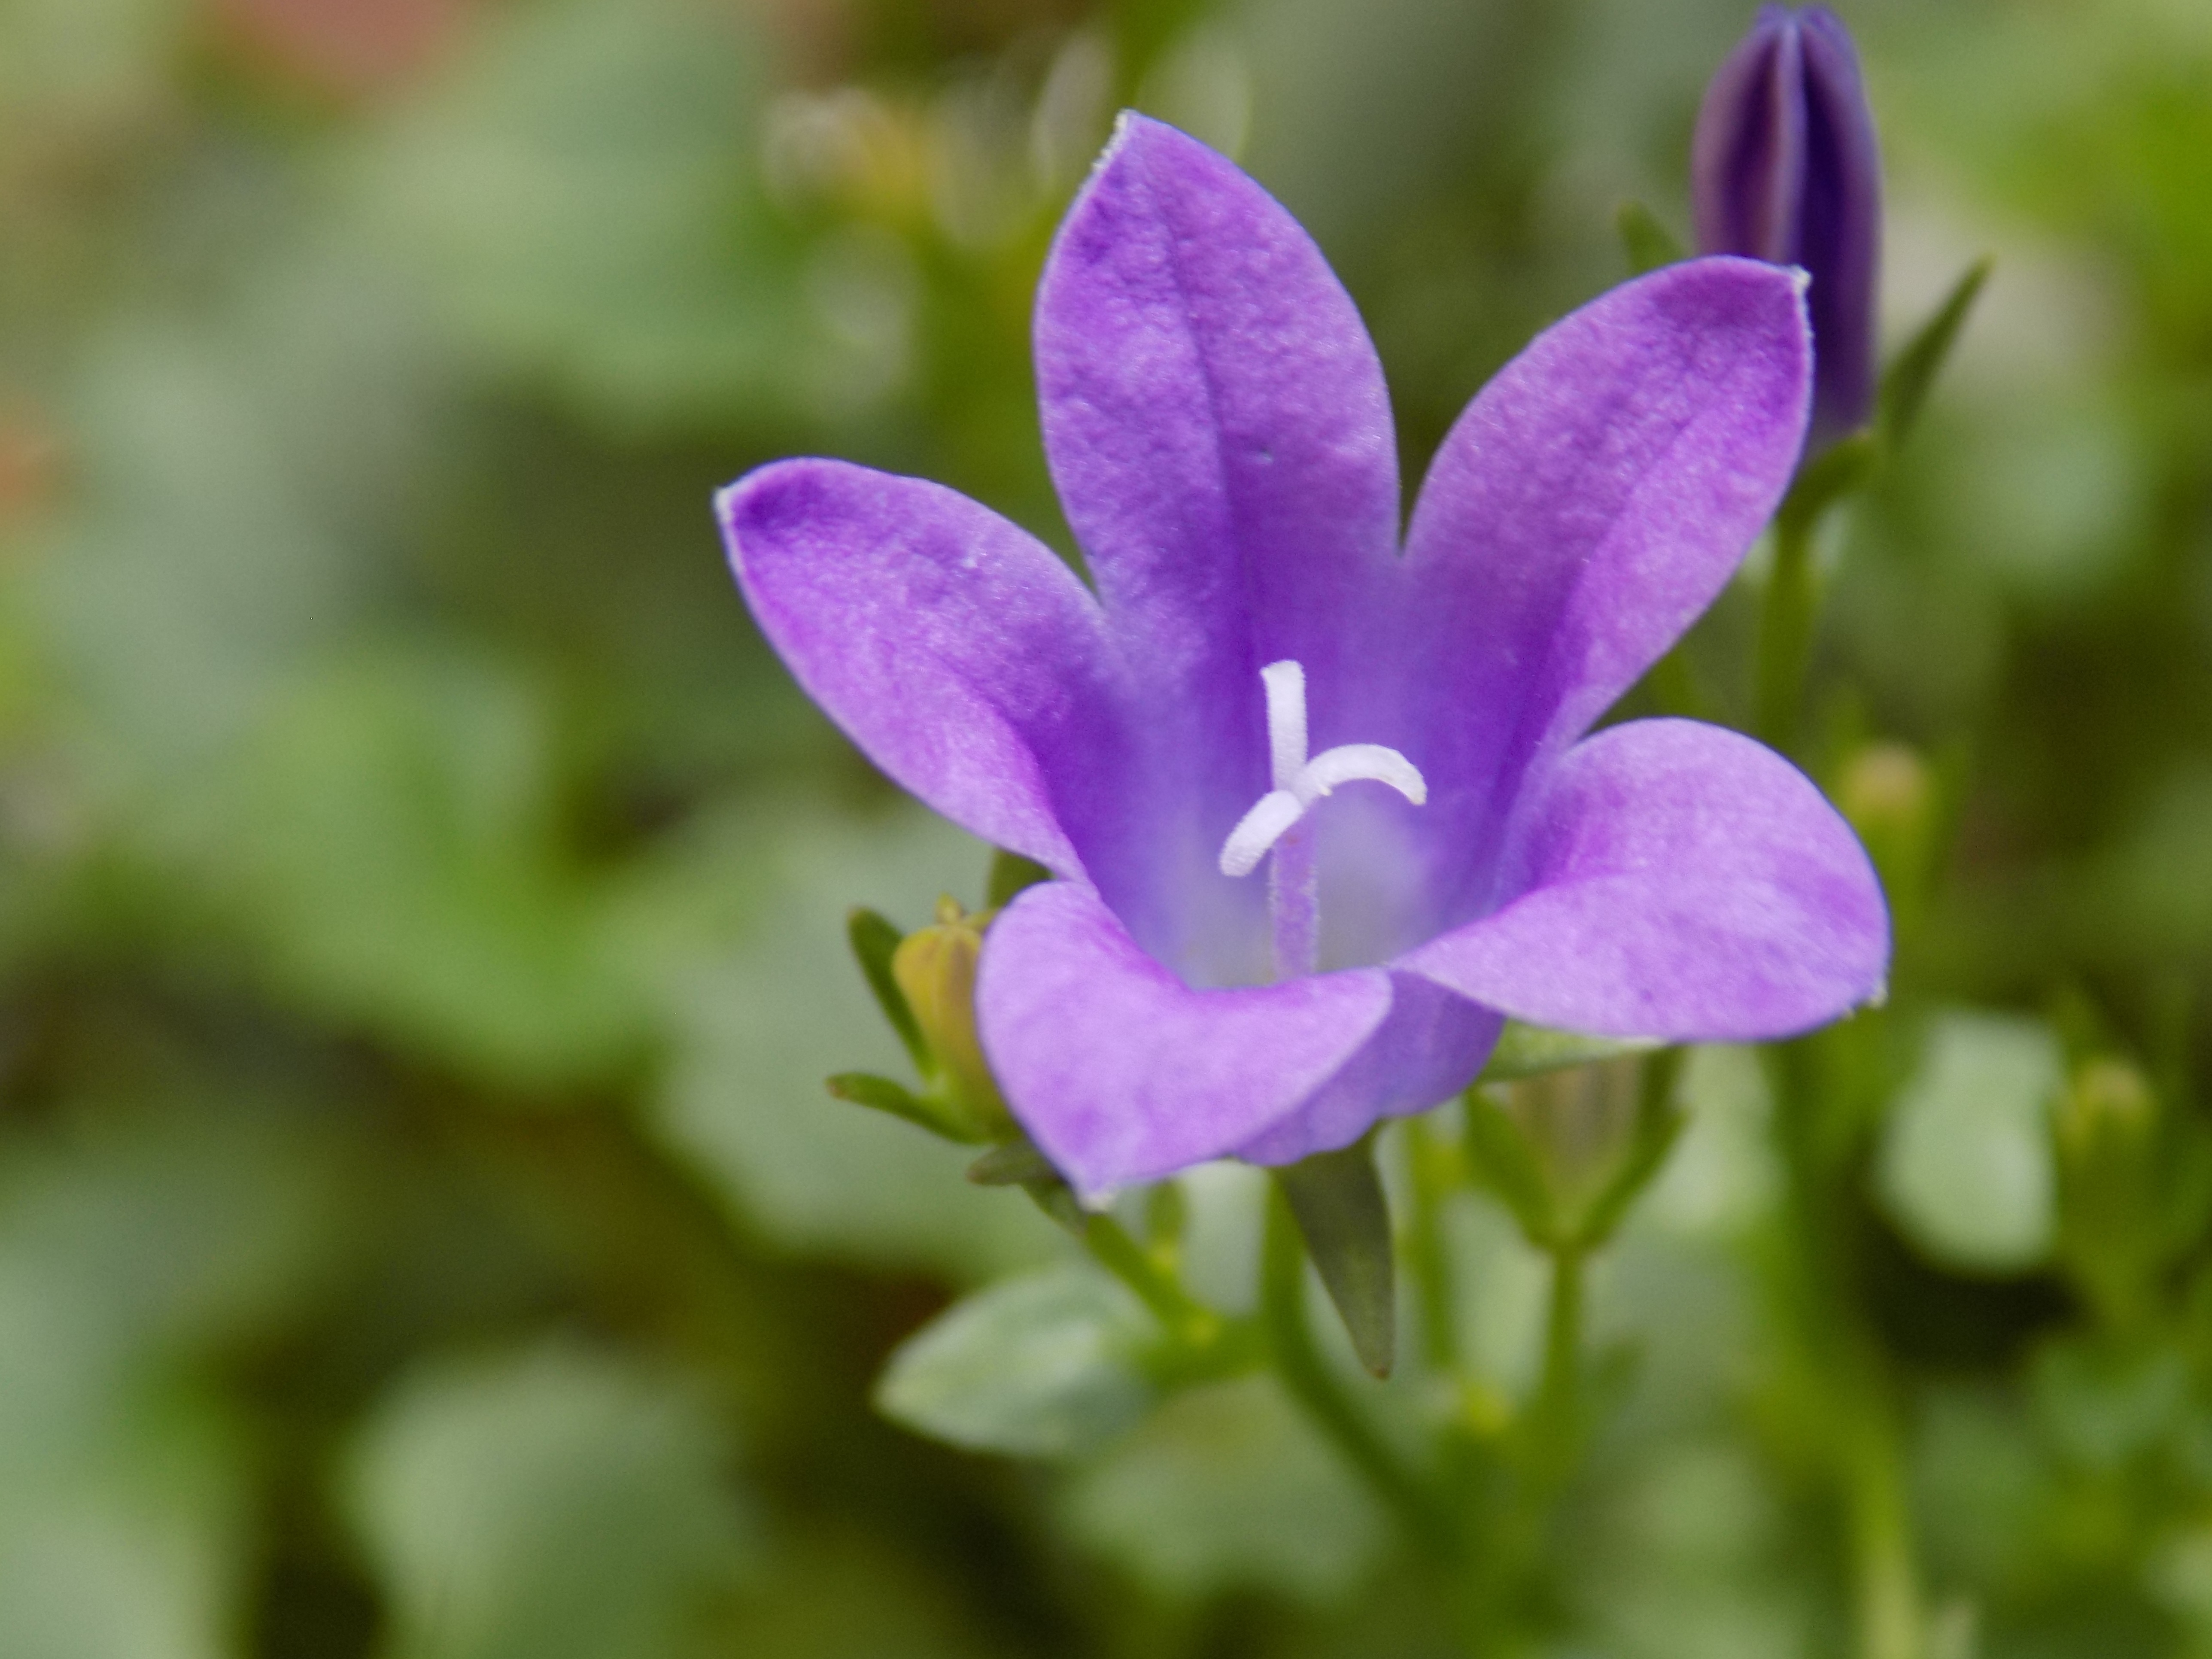
blossom, plant, flower, petal, botany, flora, wildflower, violet, macro photography, flowering plant, violaceae, land plant